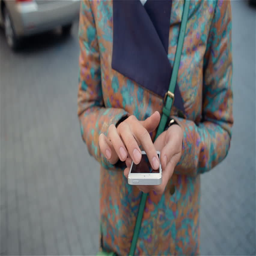
girl walking along the street of the city and uses a phone